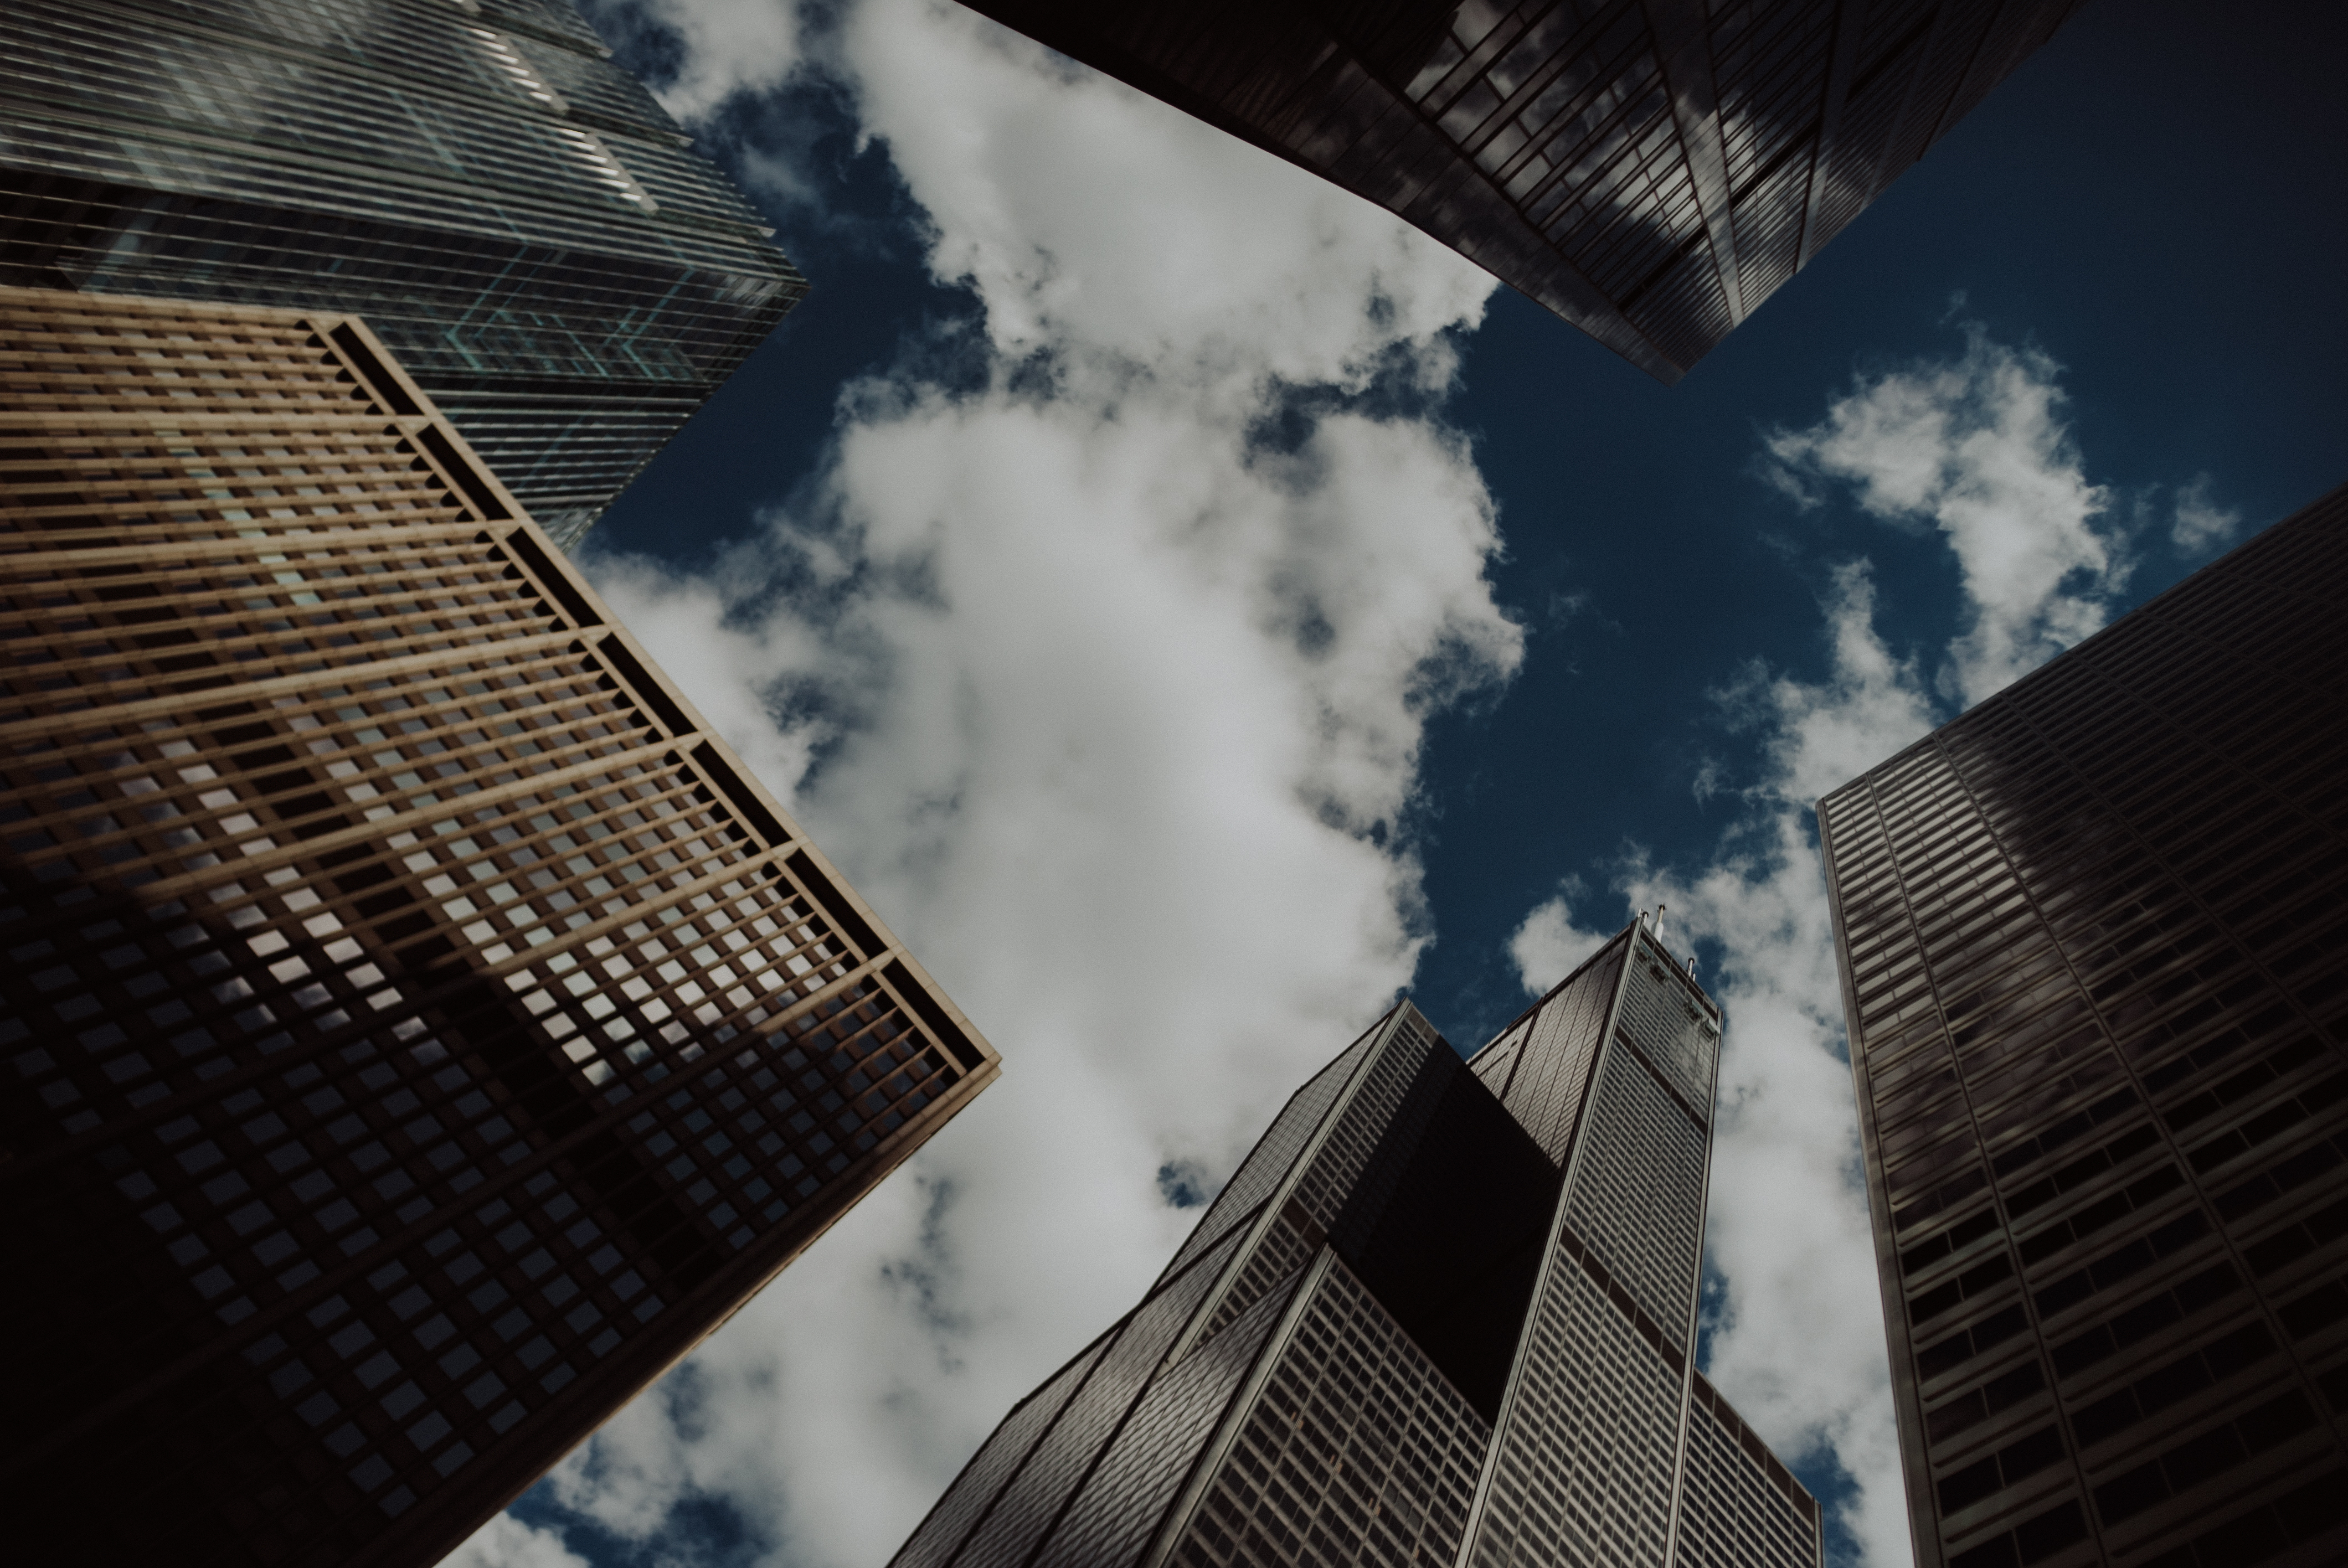
light, cloud, architecture, sky, skyline, sunlight, building, city, skyscraper, urban, cityscape, downtown, reflection, color, facade, blue, tower block, looking up, shape, urban area, atmosphere of earth